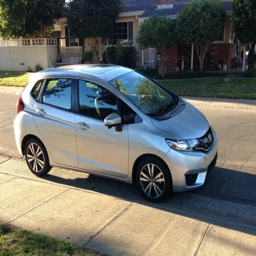
automobile model remains unchanged for the model .